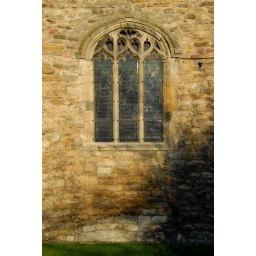
A three light late-medieval traceried window lies just above the position of the filled in west door